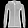
Label: Coat